Montagu Venables-Bertie, 2nd Earl of Abingdon

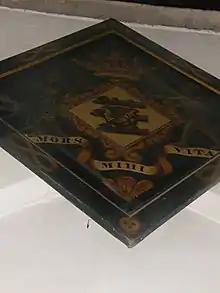
The funeral hatchment of Mary, Dowager Countess of Abingdon, in St. Peter's Church, Dorchester, Dorset, England.On a lozenge, the arms of Bertie, "Argent, three battering rams fesswise in pale proper, headed and banded azure," with an escutcheon of pretence showing the arms of Gould, "Per saltire or and azure, a lion rampant counterchanged." Supporters: Dexter: a grey friar holding in his right hand a staff and rosary, Sinister: a wild man. Each supporter charged on the breast with a fret Or.Above all, an earl's coronet.

Abingdon died on 16 June 1743 and was buried on 27 June at Rycote. He was succeeded by his nephew Willoughby Bertie, 3rd Earl of Abingdon.